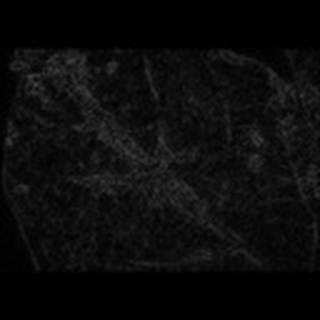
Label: cotton_bacterial_blight